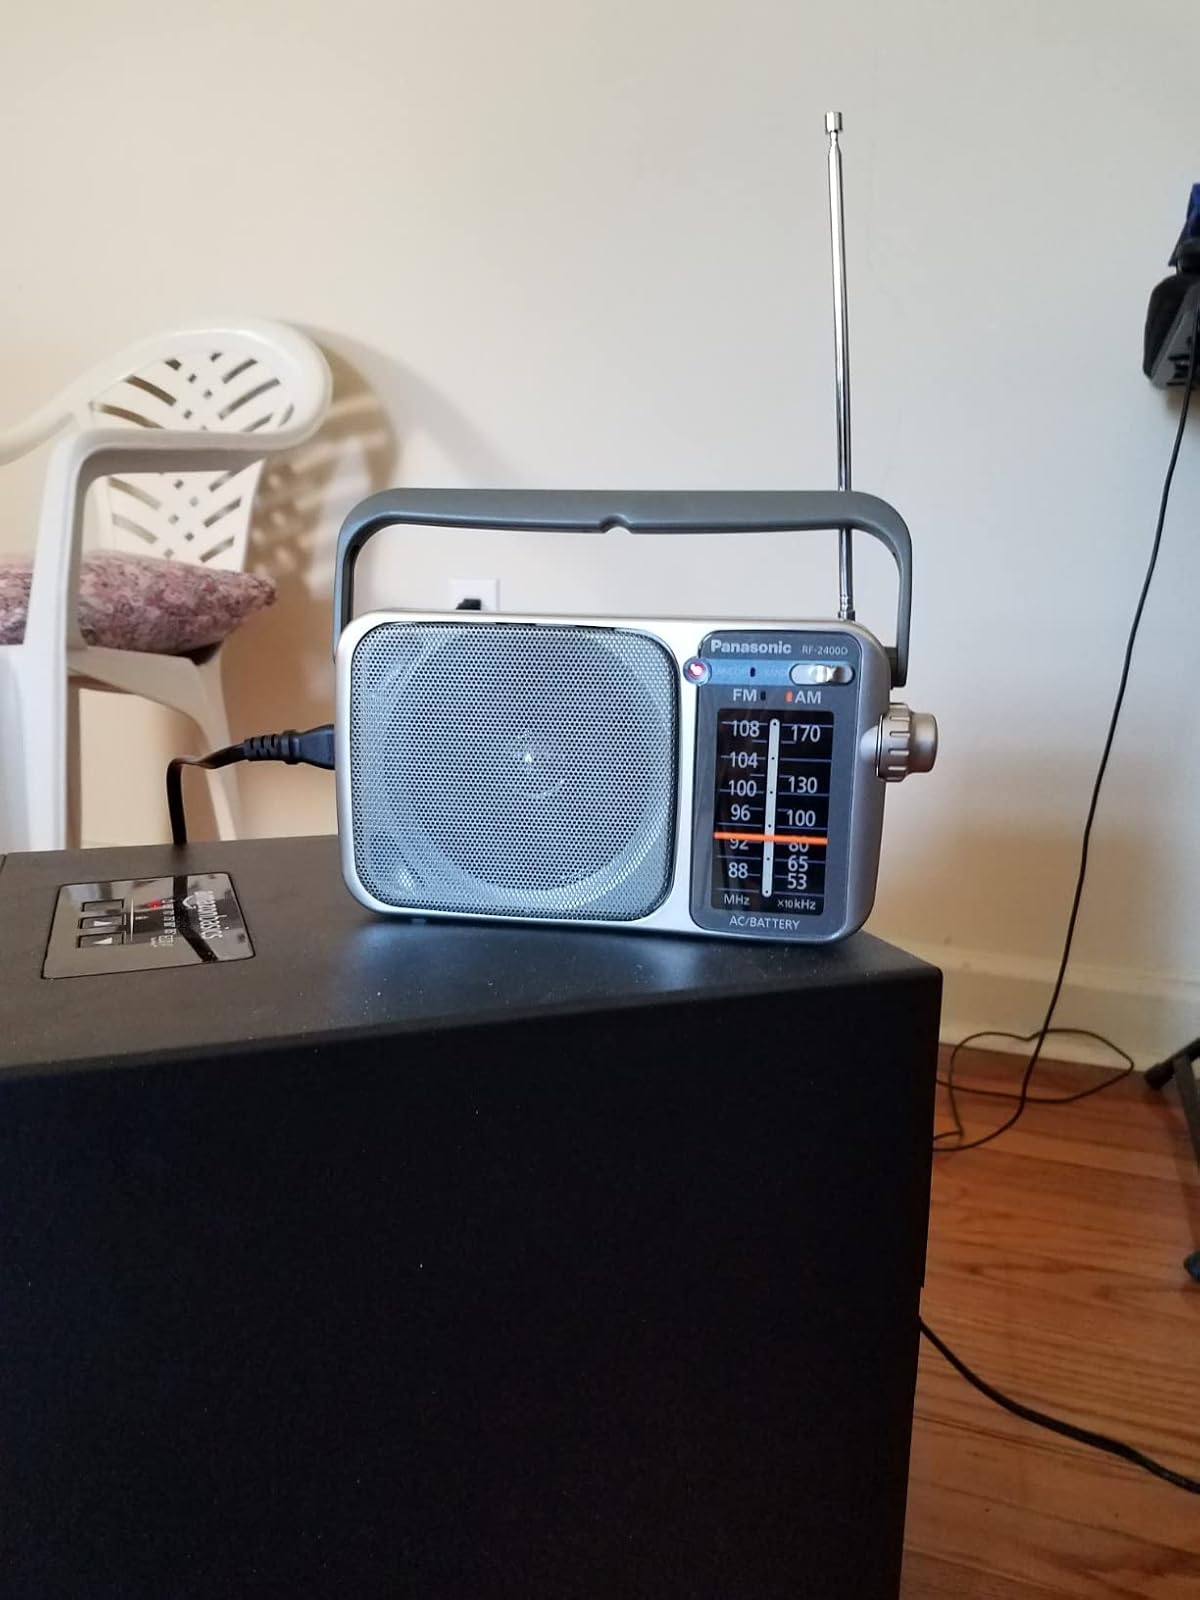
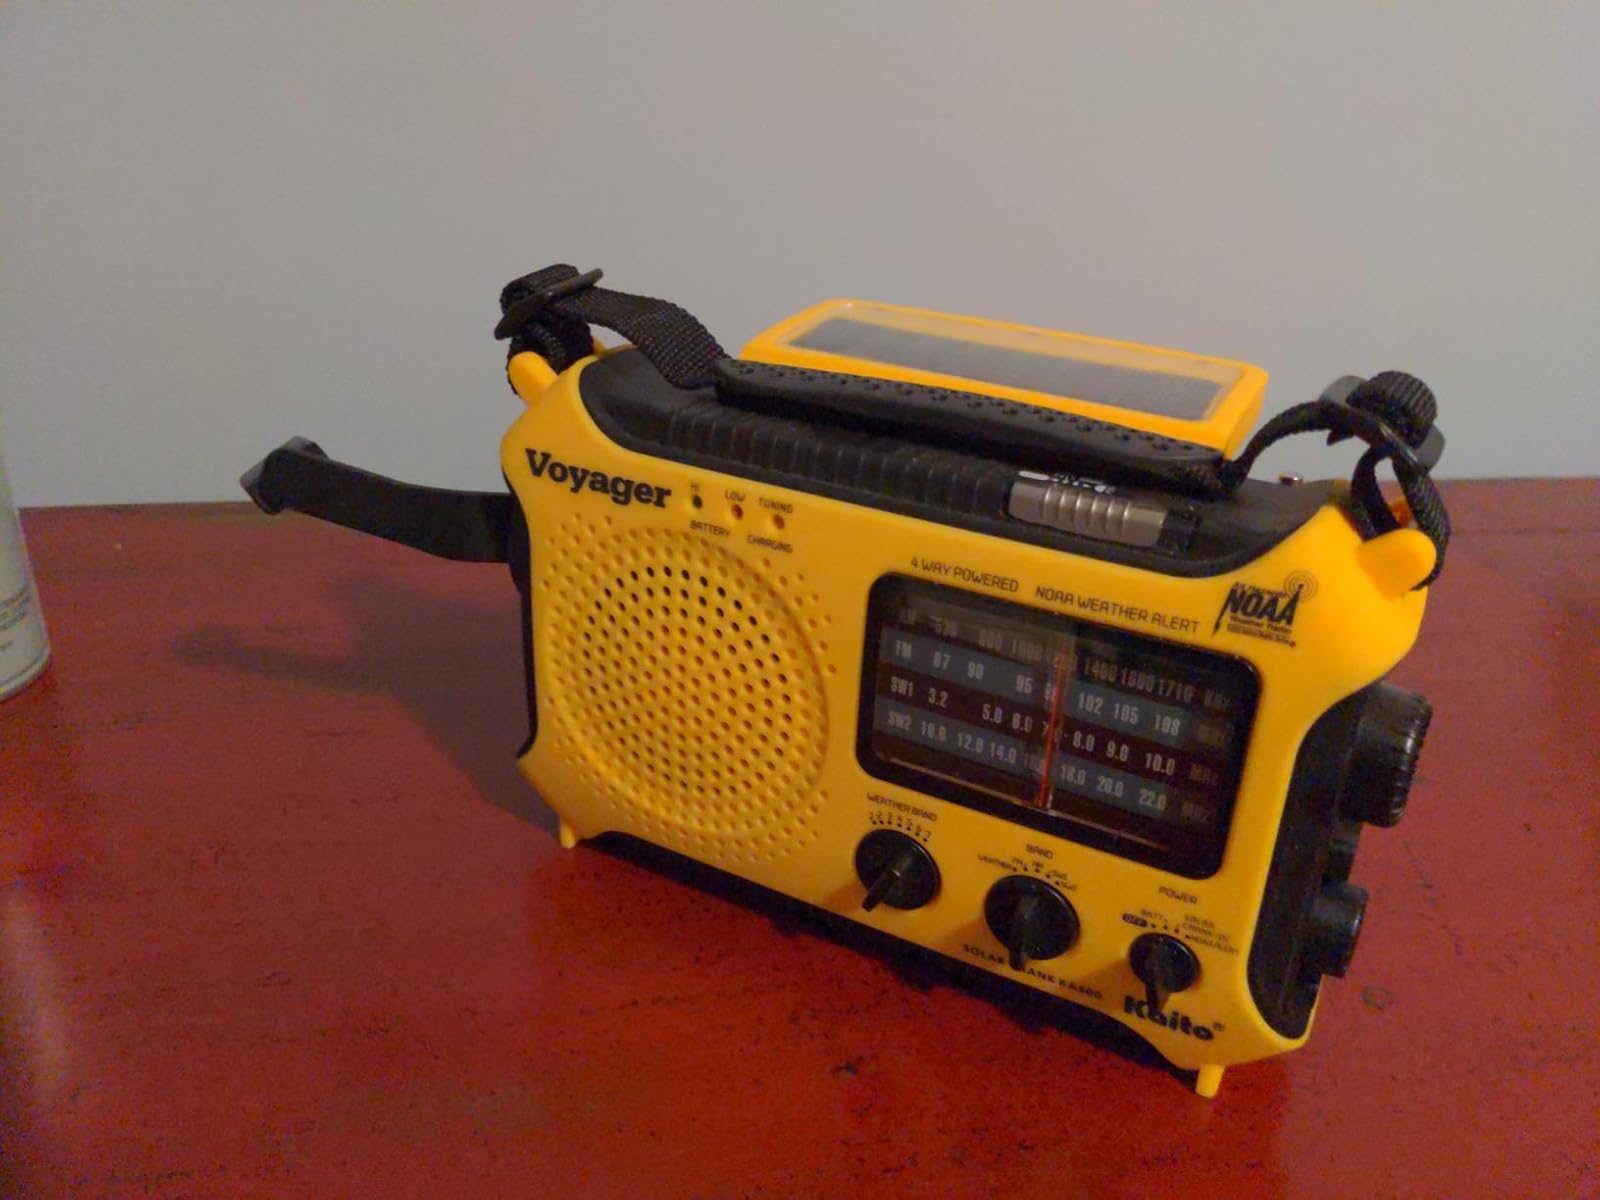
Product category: radio
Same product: no